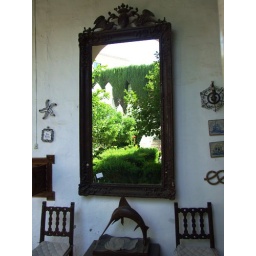
details in ground floor gallery